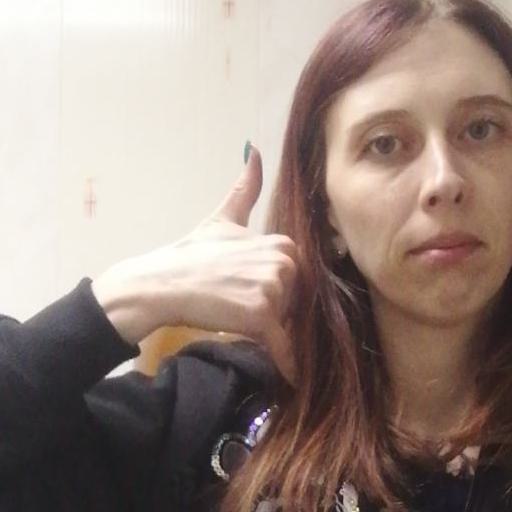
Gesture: call